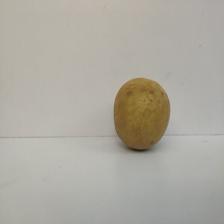
Size: Large